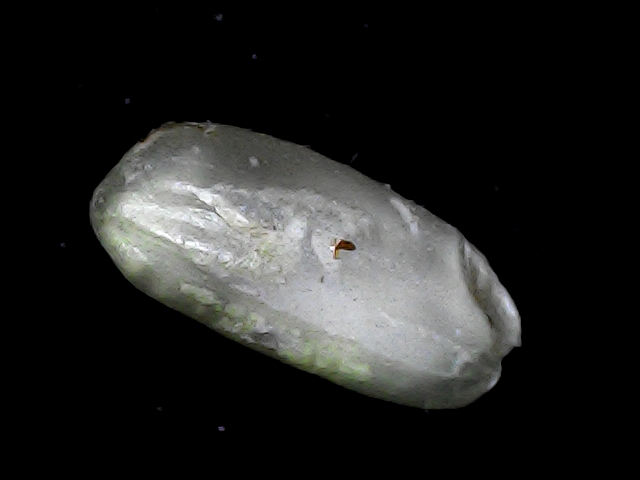
Rice variety: BD79